Alan North (motorcyclist)

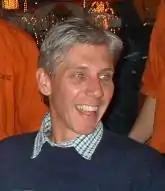

Alan North (born 15 August 1953), is a South African former professional Grand Prix motorcycle road racer. His best year was in 1982 when he finished the season in sixth place in the 350 cc world championship. He won his only Grand Prix race in 1977, claiming the 350 cc 1977 Nations Grand Prix at Imola.